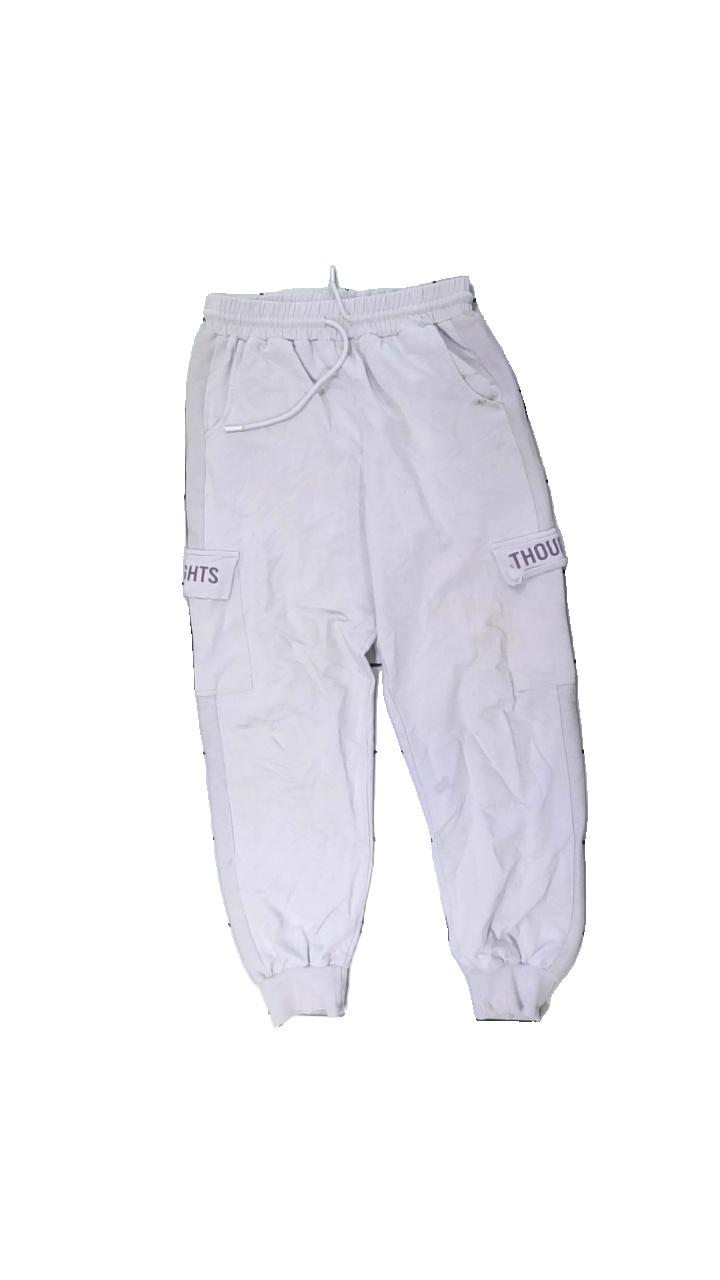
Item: Trousers (Children)
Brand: Smile
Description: lila byxor med text på fickorna. mycket olika fläckar över hela byxorna
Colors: Purple
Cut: Regular
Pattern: Other
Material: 100% cotton
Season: All
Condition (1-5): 2
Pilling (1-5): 5
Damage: fläckar över hela
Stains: Major
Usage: Export
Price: <50